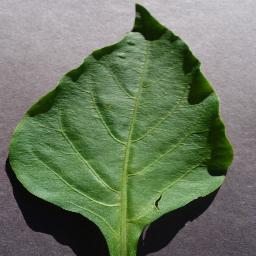
Label: Pepper,_bell___healthy